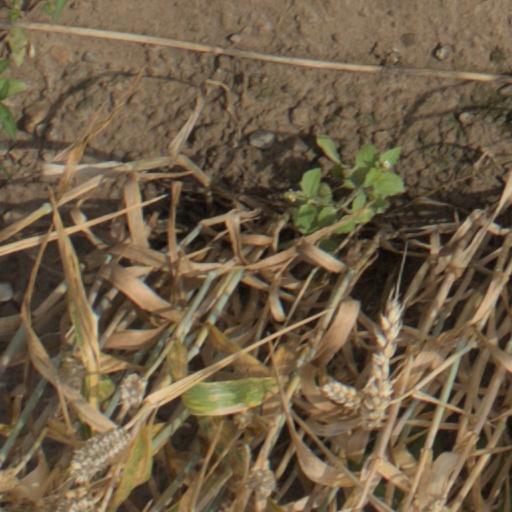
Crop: wheat